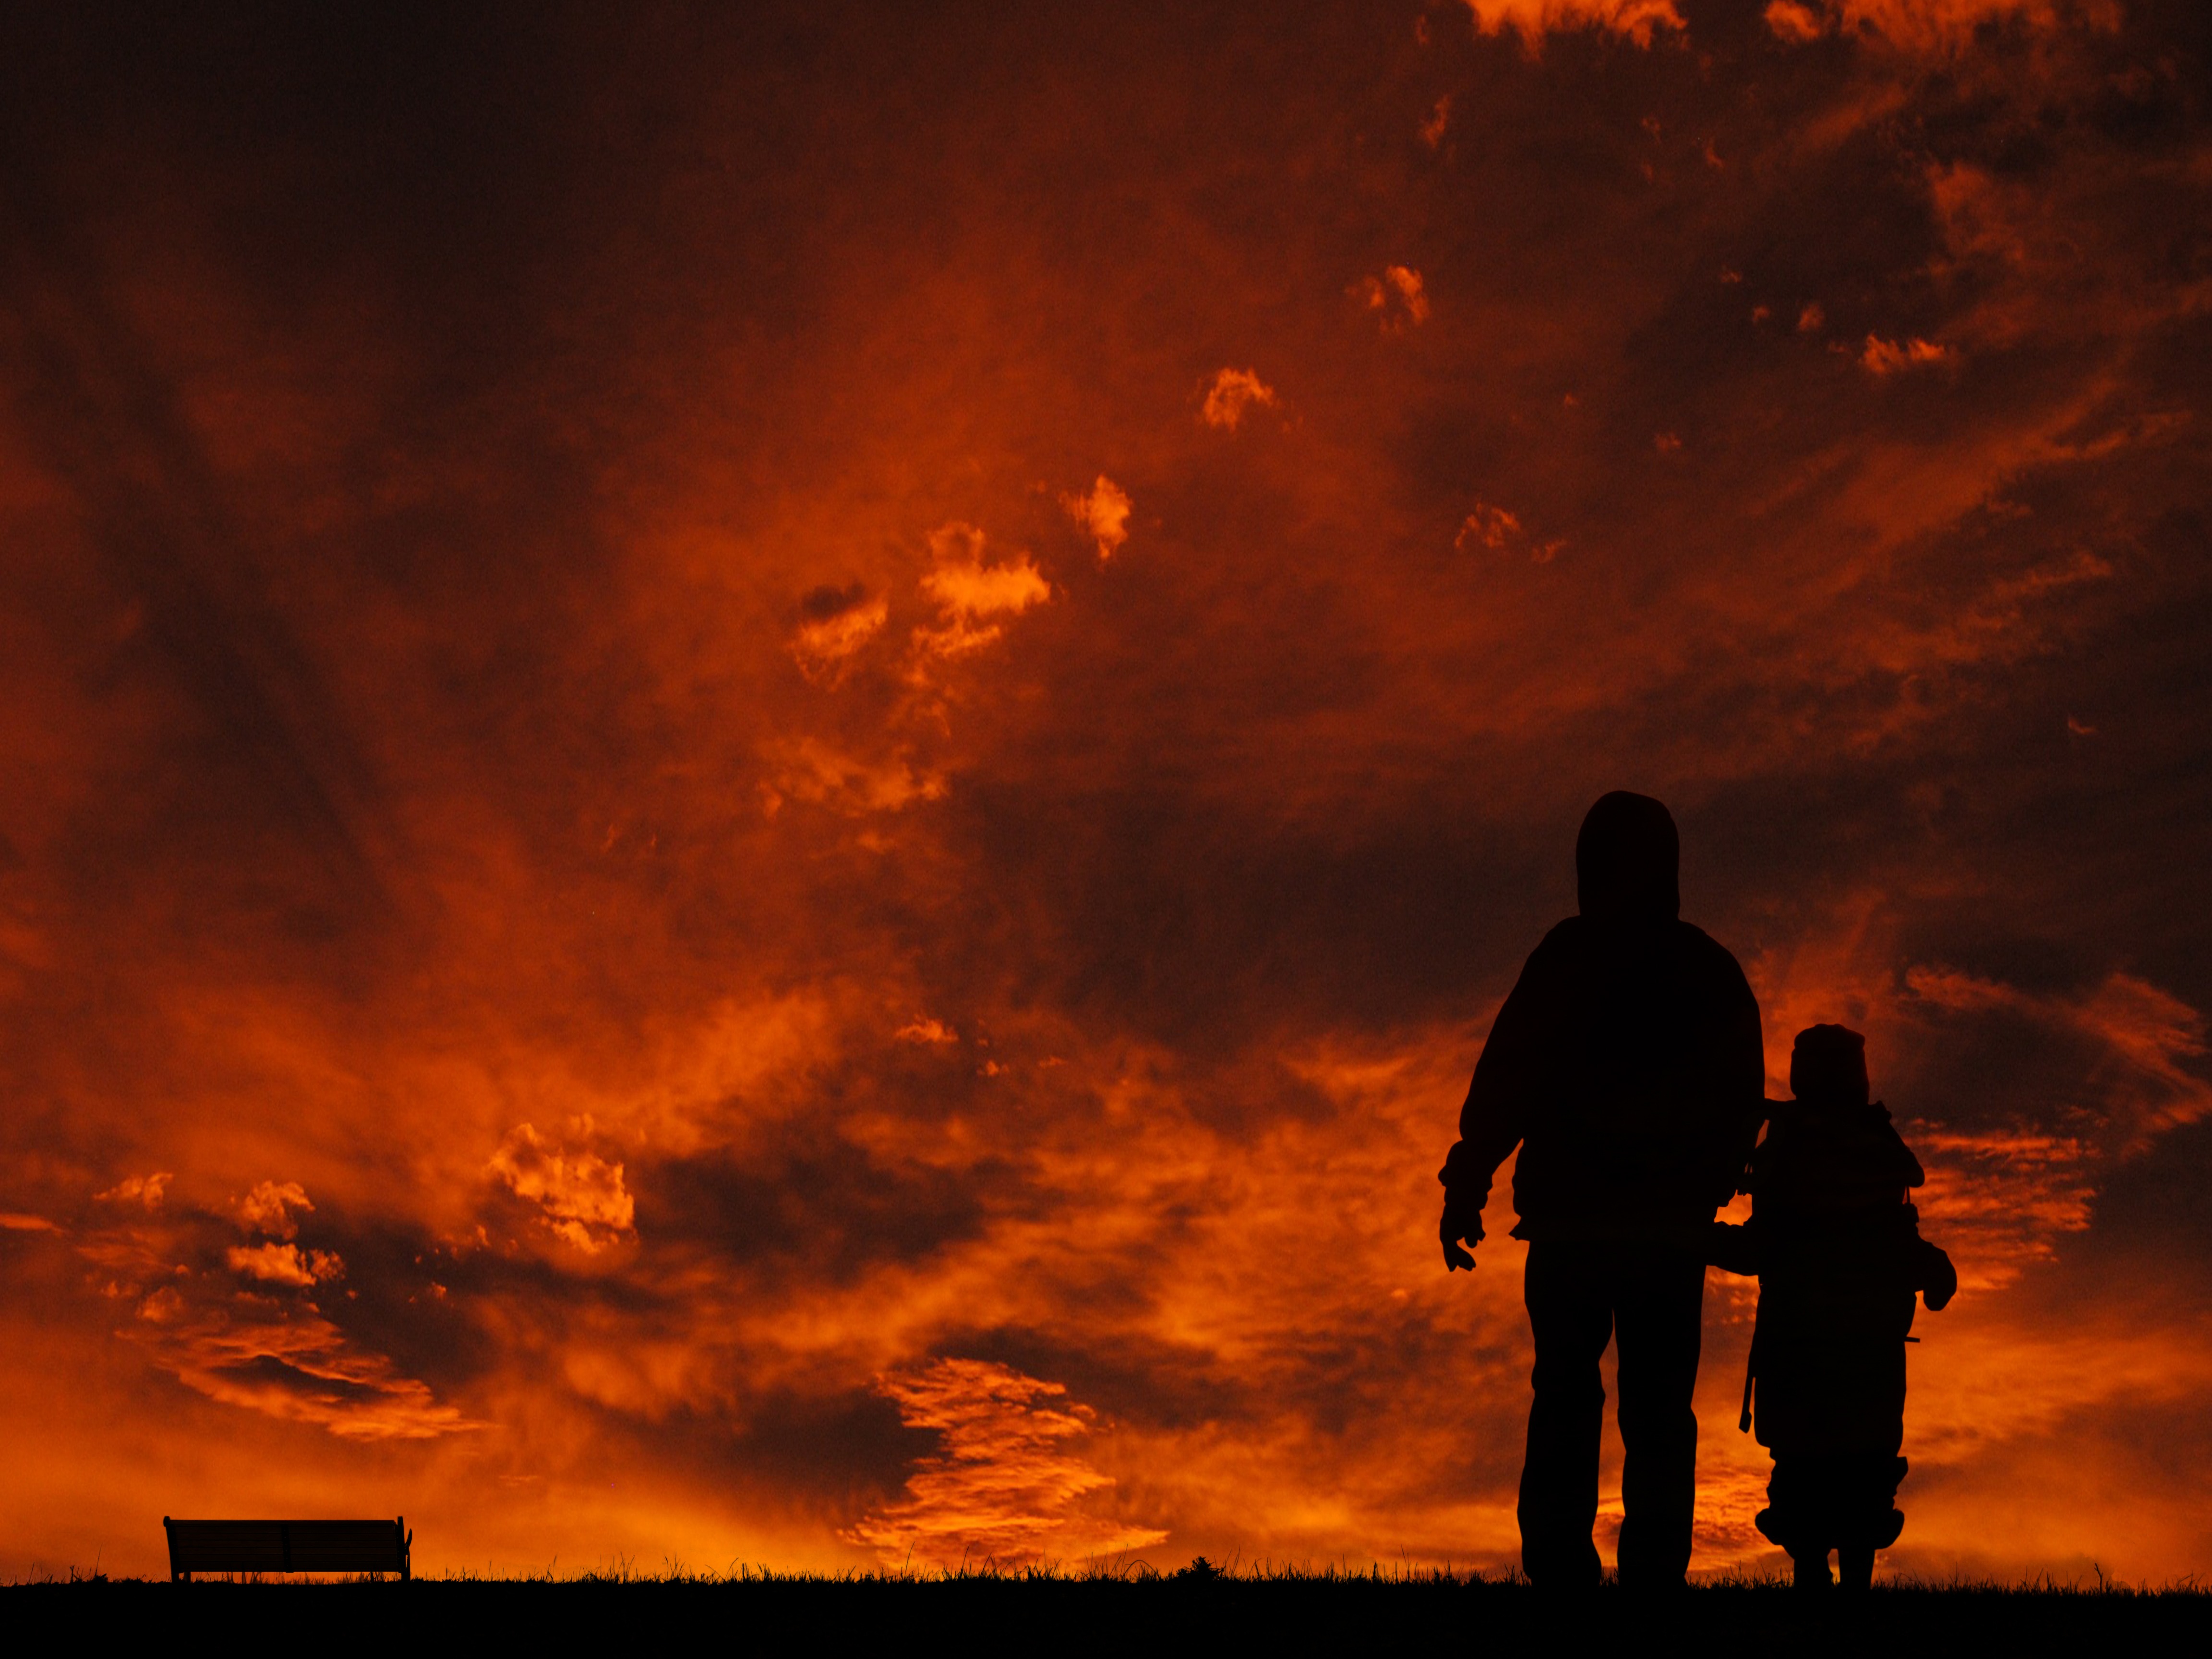
landscape, nature, horizon, silhouette, person, cloud, people, sky, sunrise, sunset, sunlight, morning, chair, dawn, atmosphere, dusk, evening, young, black, clouds, afterglow, red sky at morning